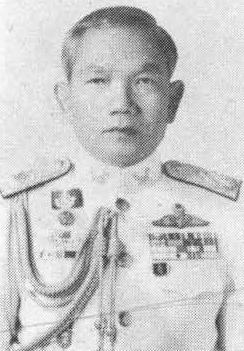
มานะ รัตนโกเศศ

| name = มานะ รัตนโกเศศ
| image = มานะ รัตนโกเศศ.jpg
| honorific-prefix = พลเอก
| honorific-suffix = มหาปรมาภรณ์ช้างเผือก|ม.ป.ช., มหาวชิรมงกุฎ|ม.ว.ม.
| order = รายชื่อรองนายกรัฐมนตรีไทย|รองนายกรัฐมนตรี
| term_start = 26 สิงหาคม 2533
| term_end = 23 กุมภาพันธ์ 2534
| primeminister = พลเอก ชาติชาย ชุณหะวัณ
| order1 = รัฐมนตรีว่าการกระทรวงศึกษาธิการของไทย|รัฐมนตรีว่าการกระทรวงศึกษาธิการ
| term_start1 = 9 สิงหาคม 2531
| term_end1 = 26 สิงหาคม 2533
| primeminister1 = พล.อ. ชาติชาย ชุณหะวัณ
| predecessor1 = มารุต บุนนาค
| successor1 = พล.อ. เทียนชัย ศิริสัมพันธ์
| birth_place = จังหวัดนครพนม กรุงรัตนโกสินทร์|ประเทศสยาม
| death_place = กรุงเทพมหานคร ประเทศไทย
| party = พรรคราษฎร (พ.ศ. 2529)
| spouse = เฉลิมศรี รัตนโกเศศ
พลเอก มานะ รัตนโกเศศ (16 กันยายน พ.ศ. 2468 - 11 มกราคม พ.ศ. 2545) อดีตรองนายกรัฐมนตรี อดีตรัฐมนตรีว่าการกระทรวงศึกษาธิการของไทย|รัฐมนตรีว่าการกระทรวงศึกษาธิการ และเป็นอดีตสมาชิกสภาผู้แทนราษฎรจังหวัดนครพนม 3 สมัย
== ประวัติ ==
พล.อ. มานะ รัตนโกเศศ เกิดเมื่อวันที่ 16 กันยายน พ.ศ. 2468 ที่อำเภอธาตุพนม จังหวัดนครพนม เป็นบุตรของหลวงบภิบาลวรเดช (กัน รัตนโกเศศ) กับ นางบุญรอด รัตนโกเศศ พลเอกมานะ รัตนโกเศศ สำเร็จการศึกษาหลักสูตรนายร้อยเทคนิค จาก โรงเรียนนายร้อยพระจุลจอมเกล้า
==การทำงาน==
พล.อ. มานะ เริ่มรับราชการ ด้วยการร่วมรบในสงครามแปซิฟิก|สงครามเอเชียบูรพา ใน พ.ศ. 2487 จากนั้นได้ร่วมรบกับสหประชาชาติ ใน สงครามเกาหลี และสงครามเวียดนาม และดำรงตำแหน่งสำคัญ ๆ หลายตำแหน่ง อาทิ
# นายทหารพิเศษประจำกรมทหารปืนใหญ่ที่ 1 รักษาพระองค์
# รองเสนาธิการทหารบก
# ผู้ช่วยผู้บัญชาการทหารบก
ทางการทหารเรื่อยมา จนเกษียณอายุราชการ ในตำแหน่งนายทหารพิเศษประจำกรมทหารม้าที่ 4 รักษาพระองค์
== งานการเมือง ==
พล.อ. มานะ รัตนโกเศศ ลงรับสมัครเลือกตั้งสมาชิกสภาผู้แทนราษฎรจังหวัดนครพนม ในการเลือกตั้ง พ.ศ. 2529 และได้รับเลือกติดต่อกัน จนถึง เดือนมีนาคม พ.ศ. 2535 รวม 3 สมัย ศูนย์ข้อมูลนักการเมือง
นอกจากนี้ พล.อ. มานะ รัตนโกเศศ เคยดำรงดำแหน่งเลขาธิการ และ หัวหน้าพรรคราษฎร (พ.ศ. 2529)
พล.อ. มานะ ได้รับโปรดเกล้าฯ แต่งตั้งให้เป็นรัฐมนตรีช่วยว่าการกระทรวงศึกษาธิการของไทย|รัฐมนตรีช่วยว่าการกระทรวงศึกษาธิการ เมื่อปี พ.ศ. 2529 ในรัฐบาลพลเอกเปรม ติณสูลานนท์ ต่อมาเป็นรัฐมนตรีว่าการกระทรวงศึกษาธิการของไทย|รัฐมนตรีว่าการกระทรวงศึกษาธิการ ในรัฐบาล ชาติชาย ชุณหะวัณ|พล.อ. ชาติชาย ชุณหะวัณ เมื่อปี พ.ศ. 2531 พระบรมราชโองการ ประกาศ ตั้งรัฐมนตรี (จำนวน ๔๕ ราย) และได้รับโปรดเกล้า ฯ แต่งตั้งเป็นรองนายกรัฐมนตรี (2 สมัย) ในรัฐบาล พล.อ. ชาติชาย พระบรมราชโองการ ประกาศ ให้รัฐมนตรีพ้นจากตำแหน่ง และตั้งรัฐมนตรี (ให้รัฐมนตรีพ้นจากตำแหน่ง ๑๗ ราย และตั้งรัฐมนตรี จำนวน ๒๐ ราย) พระบรมราชโองการ ประกาศ ตั้งรัฐมนตรี (จำนวน ๔๕ ราย)
=== สมาชิกสภาผู้แทนราษฎร ===
พลเอกมานะ รัตนโกเศศ ได้รับการเลือกตั้งเป็นสมาชิกสภาผู้แทนราษฎรมาแล้ว 3 สมัย คือ
# การเลือกตั้งสมาชิกสภาผู้แทนราษฎรไทยเป็นการทั่วไป พ.ศ. 2529 จังหวัดนครพนม สังกัดพรรคราษฎร (พ.ศ. 2529)|พรรคราษฎร
# การเลือกตั้งสมาชิกสภาผู้แทนราษฎรไทยเป็นการทั่วไป พ.ศ. 2531 จังหวัดนครพนม สังกัดพรรคราษฎร (พ.ศ. 2529)|พรรคราษฎร
# การเลือกตั้งสมาชิกสภาผู้แทนราษฎรไทยเป็นการทั่วไป มีนาคม พ.ศ. 2535 จังหวัดนครพนม สังกัดพรรคราษฎร (พ.ศ. 2529)|พรรคราษฎร
== ถึงแก่อนิจกรรม ==
พลเอก มานะ รัตนโกเศศ เสียชีวิตเมื่อวันที่ 11 มกราคม พ.ศ. 2545หนังสือที่ระลึกในวโรกาสเสด็จพระราชดำเนินพระราชทานเพลิงศพ พลเอก มานะ รัตนโกเศศ ม.ป.ช., ม.ว.ม. ณ เมรุหลวงหน้าพลับพลาอิศริยาภรณ์ วัดเทพศิรินทราวาส วันพุธที่ 15 พฤษภาคม พ.ศ. 2545 สิริอายุรวม 76 ปี
== เครื่องราชอิสริยาภรณ์ ==
=== เครื่องราชอิสริยาภรณ์ไทย ===
ราชกิจจานุเบกษา, แจ้งความสำนักนายกรัฐมนตรี เรื่อง พระราชทานเครื่องราชอิสริยาภรณ์ , เล่ม ๑๐๒ ตอนที่ ๑๗ ง ฉบับพิเศษ หน้า ๔๒, ๘ กุมภาพันธ์ ๒๕๒๘
ราชกิจจานุเบกษา, แจ้งความสำนักนายกรัฐมนตรี เรื่อง พระราชทานเครื่องราชอิสริยาภรณ์ , เล่ม ๑๐๐ ตอนที่ ๒๐๗ ฉบับพิเศษ หน้า ๔๔, ๓๑ ธันวาคม ๒๕๒๖
ราชกิจจานุเบกษา, ประกาศสำนักนายกรัฐมนตรี เรื่อง พระราชทานเครื่องราชอิสริยาภรณ์ อันเป็นสิริยิ่งรามกีรติ ลูกเสือสดุดีชั้นพิเศษ, เล่ม ๑๐๖ ตอนที่ ๑๑๘ ง ฉบับพิเศษ หน้า ๒, ๒๘ กรกฎาคม ๒๕๓๒
ราชกิจจานุเบกษา, แจ้งความสำนักนายกรัฐมนตรี เรื่อง พระราชทานเหรียญชัยสมรภูมิ, เล่ม ๘๖ ตอนที่ ๑๑๕ ง ฉบับพิเศษ หน้า ๑๘, ๒๖ ธันวาคม ๒๕๑๒
ราชกิจจานุเบกษา, แจ้งความสำนักนายกรัฐมนตรี เรื่อง พระราชทานเหรียญชัยสมรภูมิ, เล่ม ๗๐ ตอนที่ ๑๕ ง หน้า ๗๖๒, ๒๔ กุมภาพันธ์ ๒๔๙๖
ราชกิจจานุเบกษา, แจ้งความสำนักนายกรัฐมนตรี เรื่อง พระราชทานเครื่องหมายเปลวระเบิดสำหรับประดับแพรแถบเหรียญชัยสมรภูมิ, เล่ม ๙๐ ตอนที่ ๑๘๑ ง ฉบับพิเศษ หน้า ๑๑๕, ๓๑ ธันวาคม ๒๕๑๖
ราชกิจจานุเบกษา, แจ้งความสำนักนายกรัฐมนตรี เรื่อง พระราชทานเหรียญพิทักษ์เสรีชน, เล่ม ๑๐๒ ตอนที่ ๑๑๒ ง ฉบับพิเศษ หน้า ๑๓, ๒๘ สิงหาคม ๒๕๒๘
ราชกิจจานุเบกษา, แจ้งความสำนักนายกรัฐมนตรี เรื่อง พระราชทานเหรียญราชการชายแดน, เล่ม ๑๐๐ ตอนที่ ๖ ง ฉบับพิเศษ หน้า ๔๙, ๑๓ มกราคม ๒๕๒๖
ราชกิจจานุเบกษา, แจ้งความสำนักนายกรัฐมนตรี เรื่อง พระราชทานเหรียญจักรมาลาและเหรียญจักรพรรดิมาลา, เล่ม ๗๖ ตอนที่ ๑๑๕ ง ฉบับพิเศษ หน้า ๑๑๐, ๑๖ ธันวาคม ๒๕๐๒
* พ.ศ. 2500 – ไฟล์:25th Buddhist Century Celebration Medal (Thailand) ribbon.svg|80px เหรียญงานฉลอง 25 พุทธศตวรรษ
=== เครื่องอิสริยาภรณ์สากล ===
* :
** พ.ศ. 2497 - ไฟล์:United_Nations_Service_Medal_Korea_ribbon.svg|80x80px เหรียญสหประชาชาติเกาหลีราชกิจจานุเบกษา, แจ้งความสำนักคณะรัฐมนตรี เรื่อง พระราชทานพระบรมราชานุญาตประดับเหรียญปฏิบัติงานสหประชาชาติ, เล่ม 70 ตอนที่ 21 หน้า 1395, 31 มีนาคม 2496
=== เครื่องราชอิสริยาภรณ์ต่างประเทศ ===
* :
** พ.ศ. 2495 - ไฟล์:U.S. Army and U.S. Air Force Presidential Unit Citation ribbon.svg|80x80px เพรสซิเดนเชิล ยูนิท ไซเทเชิน (ทหารบก)
** พ.ศ. 2514 - ไฟล์:Bronze Star Medal ribbon.svg|80x80px เหรียญบรอนซ์สตาร์ AGO 1971-01 — HQDA GENERAL ORDERS: MULTIPLE AWARDS BY PARAGRAPHS
* :
** พ.ศ. 2497 - ไฟล์:Korean Presidential Unit Citation.png|80x80px เพรสซิเดนเชิล ยูนิท ไซเทเชิน (เกาหลีใต้)
== อ้างอิง ==
หมวดหมู่:บุคคลจากอำเภอธาตุพนม
หมวดหมู่:ทหารบกชาวไทย
หมวดหมู่:นักการเมืองไทย
หมวดหมู่:รองนายกรัฐมนตรีไทย
หมวดหมู่:รัฐมนตรีว่าการกระทรวงศึกษาธิการไทย
หมวดหมู่:สมาชิกสภาผู้แทนราษฎรจังหวัดนครพนม
หมวดหมู่:พรรคราษฎร (พ.ศ. 2529)
หมวดหมู่:บุคคลจากโรงเรียนนายร้อยพระจุลจอมเกล้า
หมวดหมู่:บุคคลจากวิทยาลัยป้องกันราชอาณาจักร
หมวดหมู่:ผู้ได้รับเครื่องราชอิสริยาภรณ์ ม.ว.ม.
หมวดหมู่:ผู้ได้รับเครื่องราชอิสริยาภรณ์ ม.ป.ช.
หมวดหมู่:เหรียญสหประชาชาติ